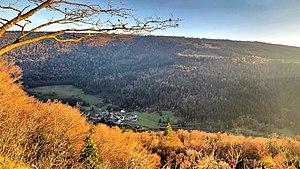
Rosureux et la vallée du Dessoubre depuis le belvédère de Hauteroche
Liste non exhaustive des principaux belvédères du Doubs avec photo et tri possible par nom, paysage offert ou commune où il est situé.
Charmoille est une commune française située dans le département du Doubs, en région Bourgogne-Franche-Comté.